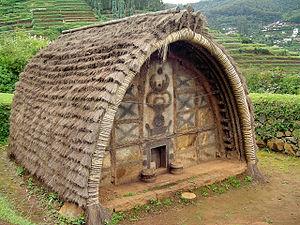
Hutte traditionelle Toda. Les Todas sont une ethnie du sud de l'Inde, vivant dans les monts Nilgiris, à la frontière du Kérala et du Tamil Nadu. Español: Choza típica del pueblo Toda, pequeña tribu pastoral de menos de 1.000 personas que residen en las colinas Nilgiri, en el sur de India.